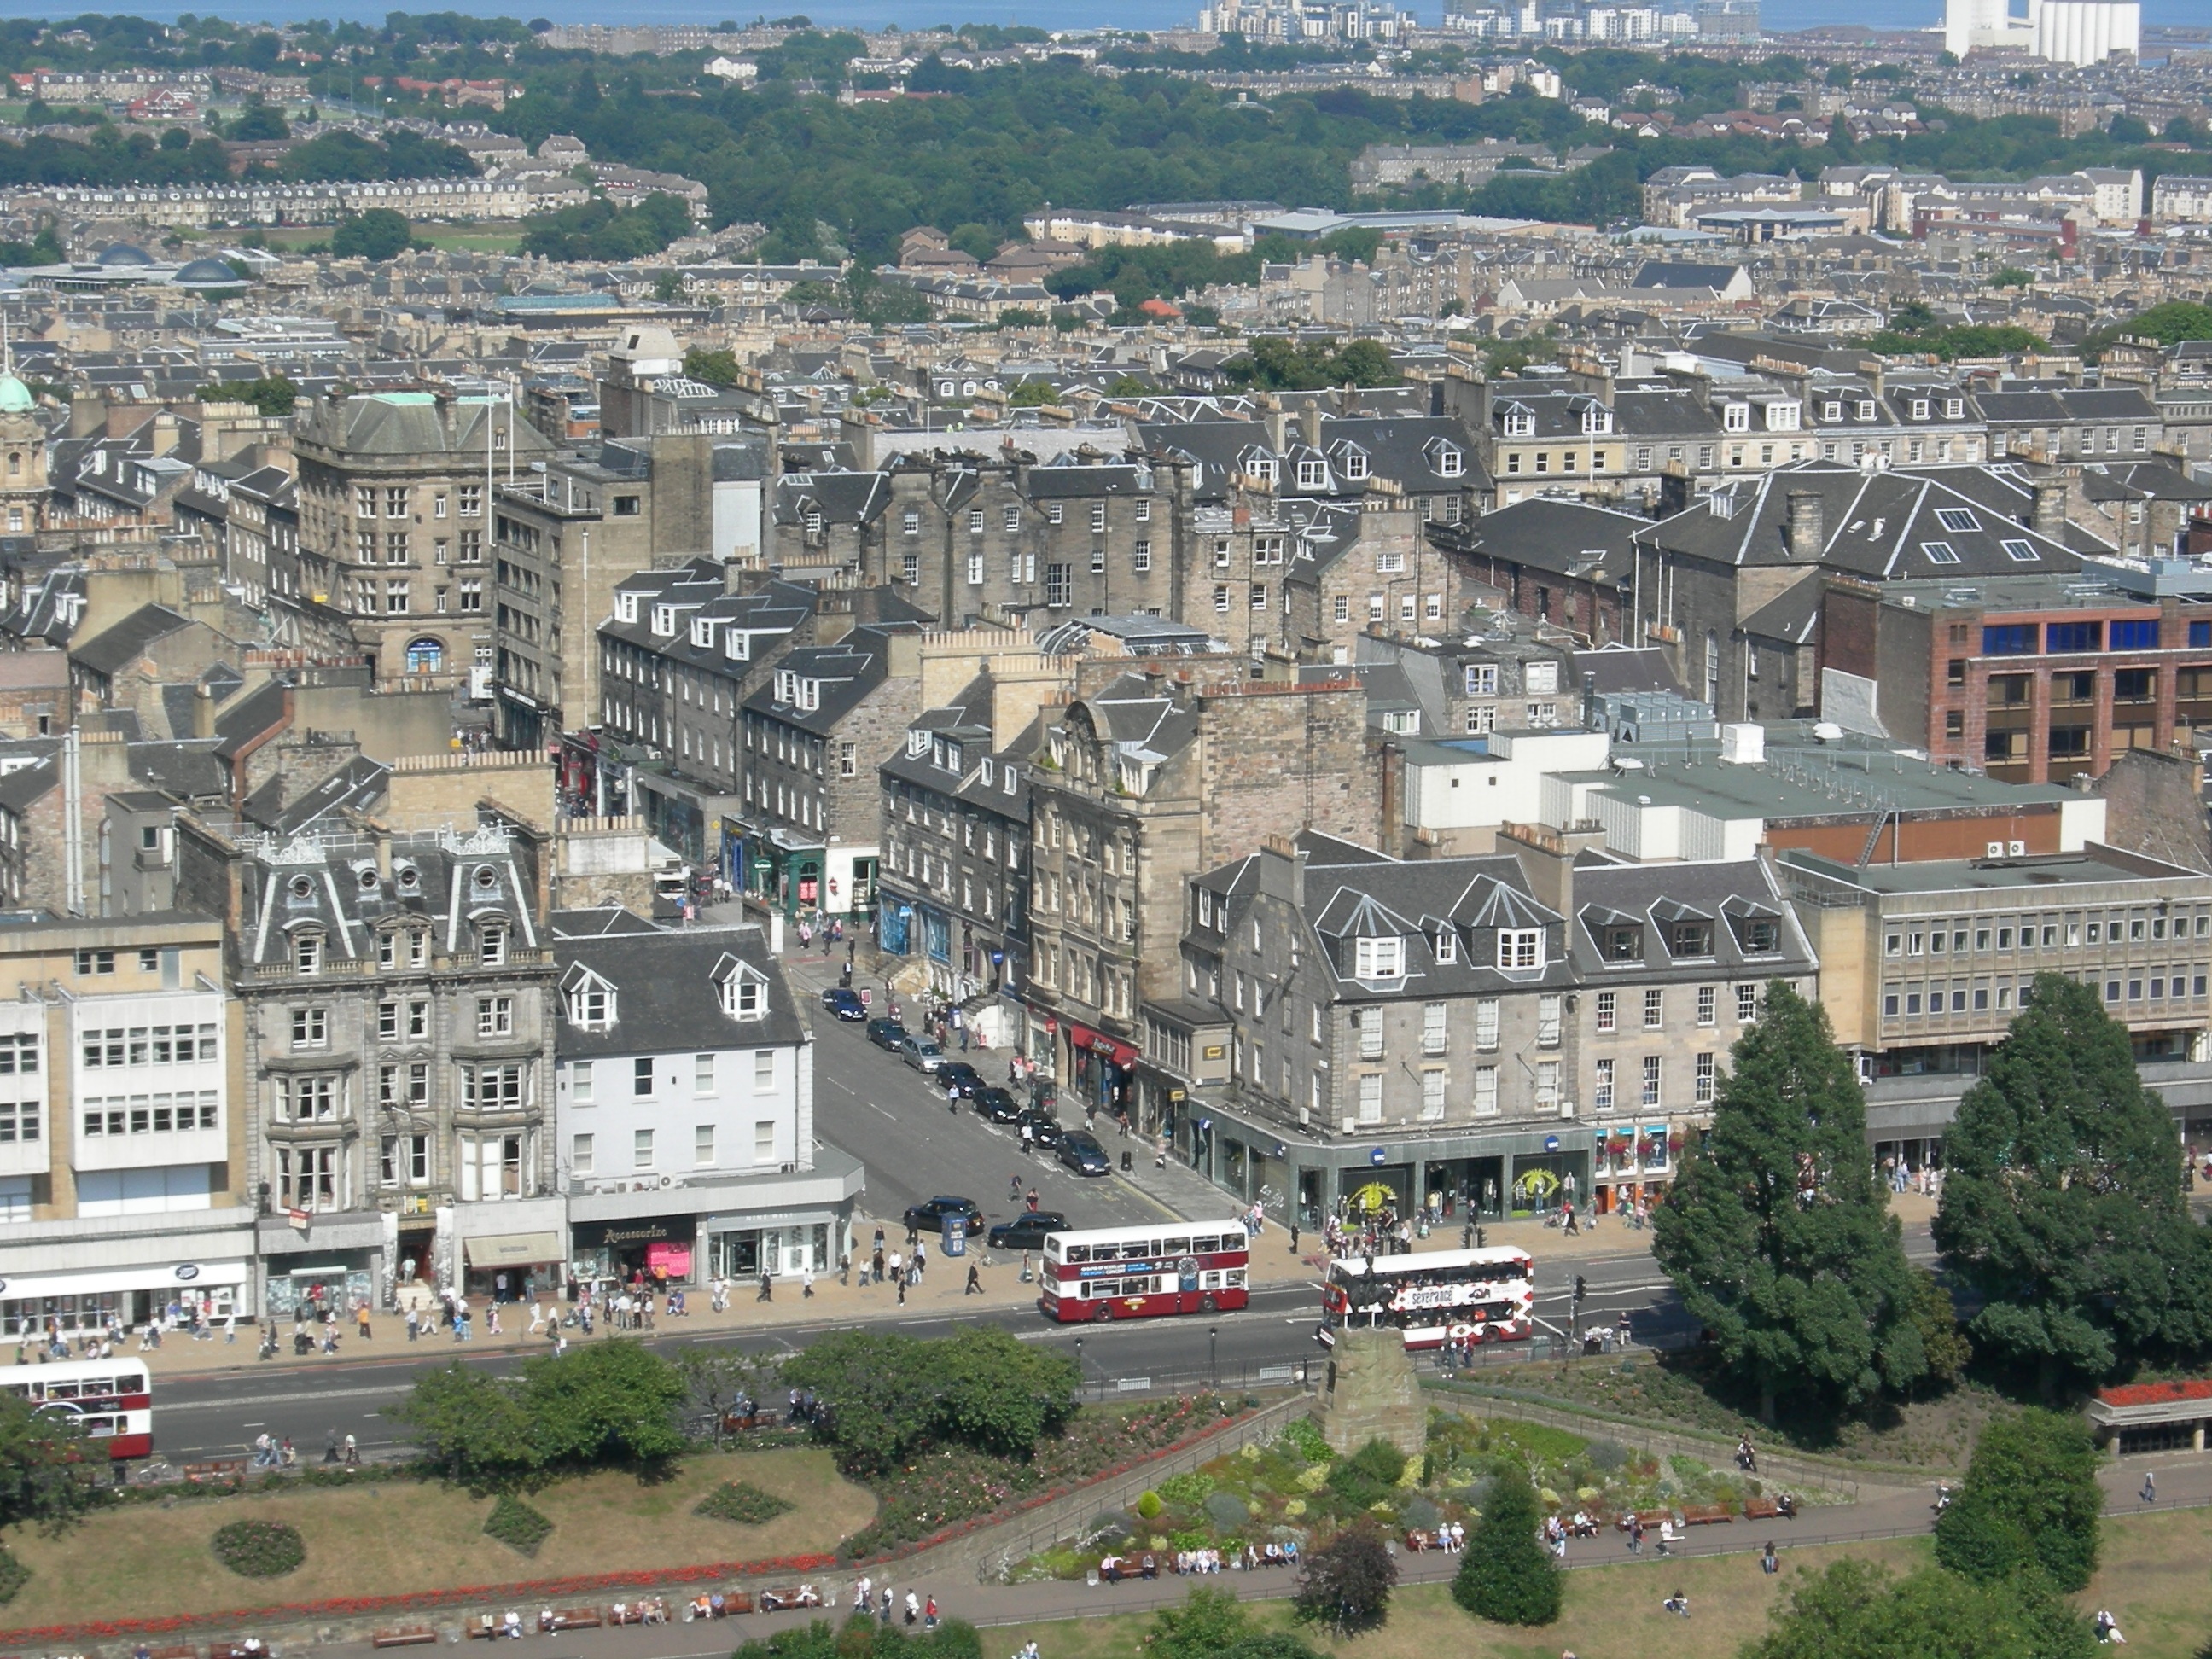
landscape, architecture, skyline, photography, town, city, cityscape, panorama, downtown, suburb, tower block, town square, scotland, edinburgh, roads, neighbourhood, bird's eye view, aerial photography, urban area, residential area, human settlement, metropolitan area